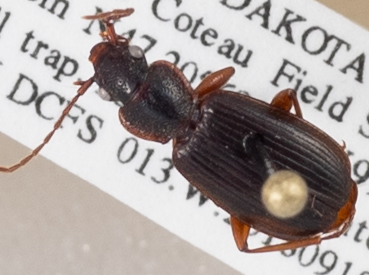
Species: Cymindis cribricollis
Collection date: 2018-09-18
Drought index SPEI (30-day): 0.188
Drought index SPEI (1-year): -0.186
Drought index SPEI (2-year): -0.524